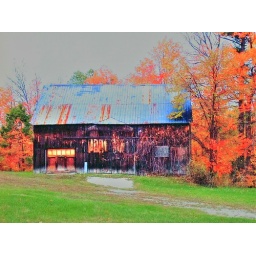
Old barn in Chelsea, Quebec in the Gatineau mountains (HDR Image)